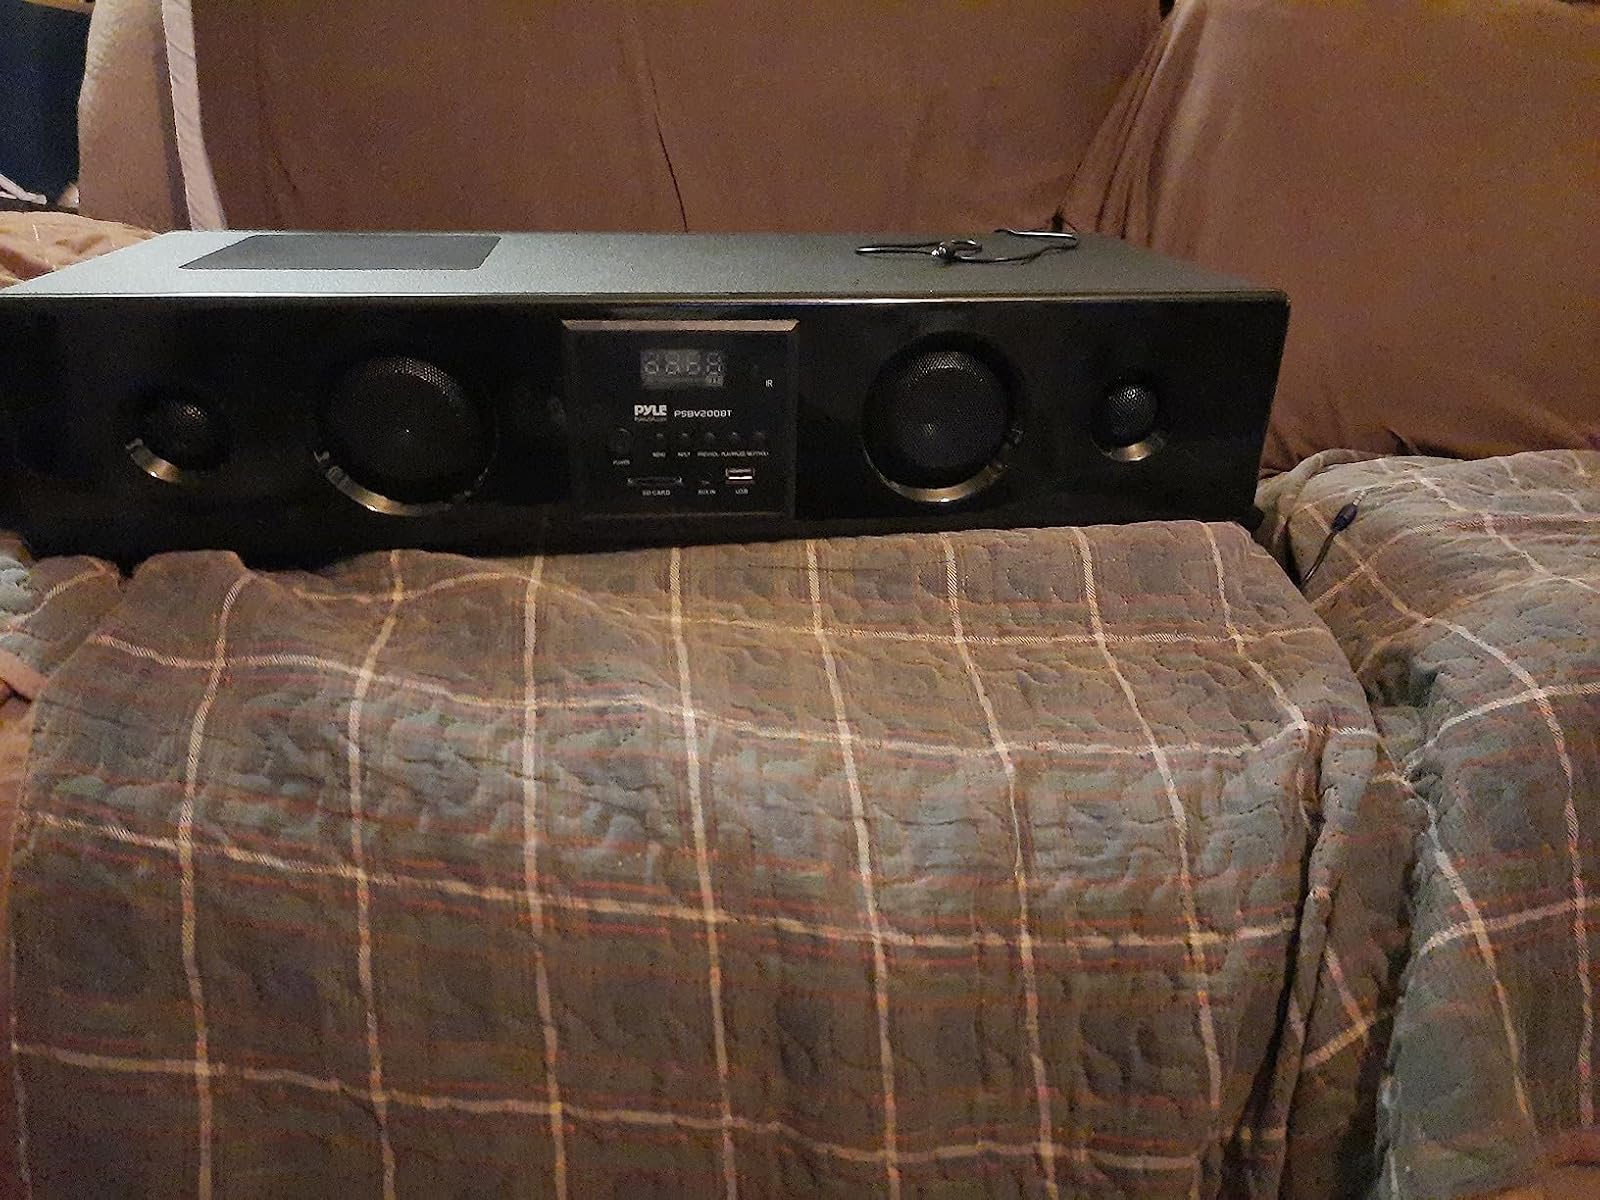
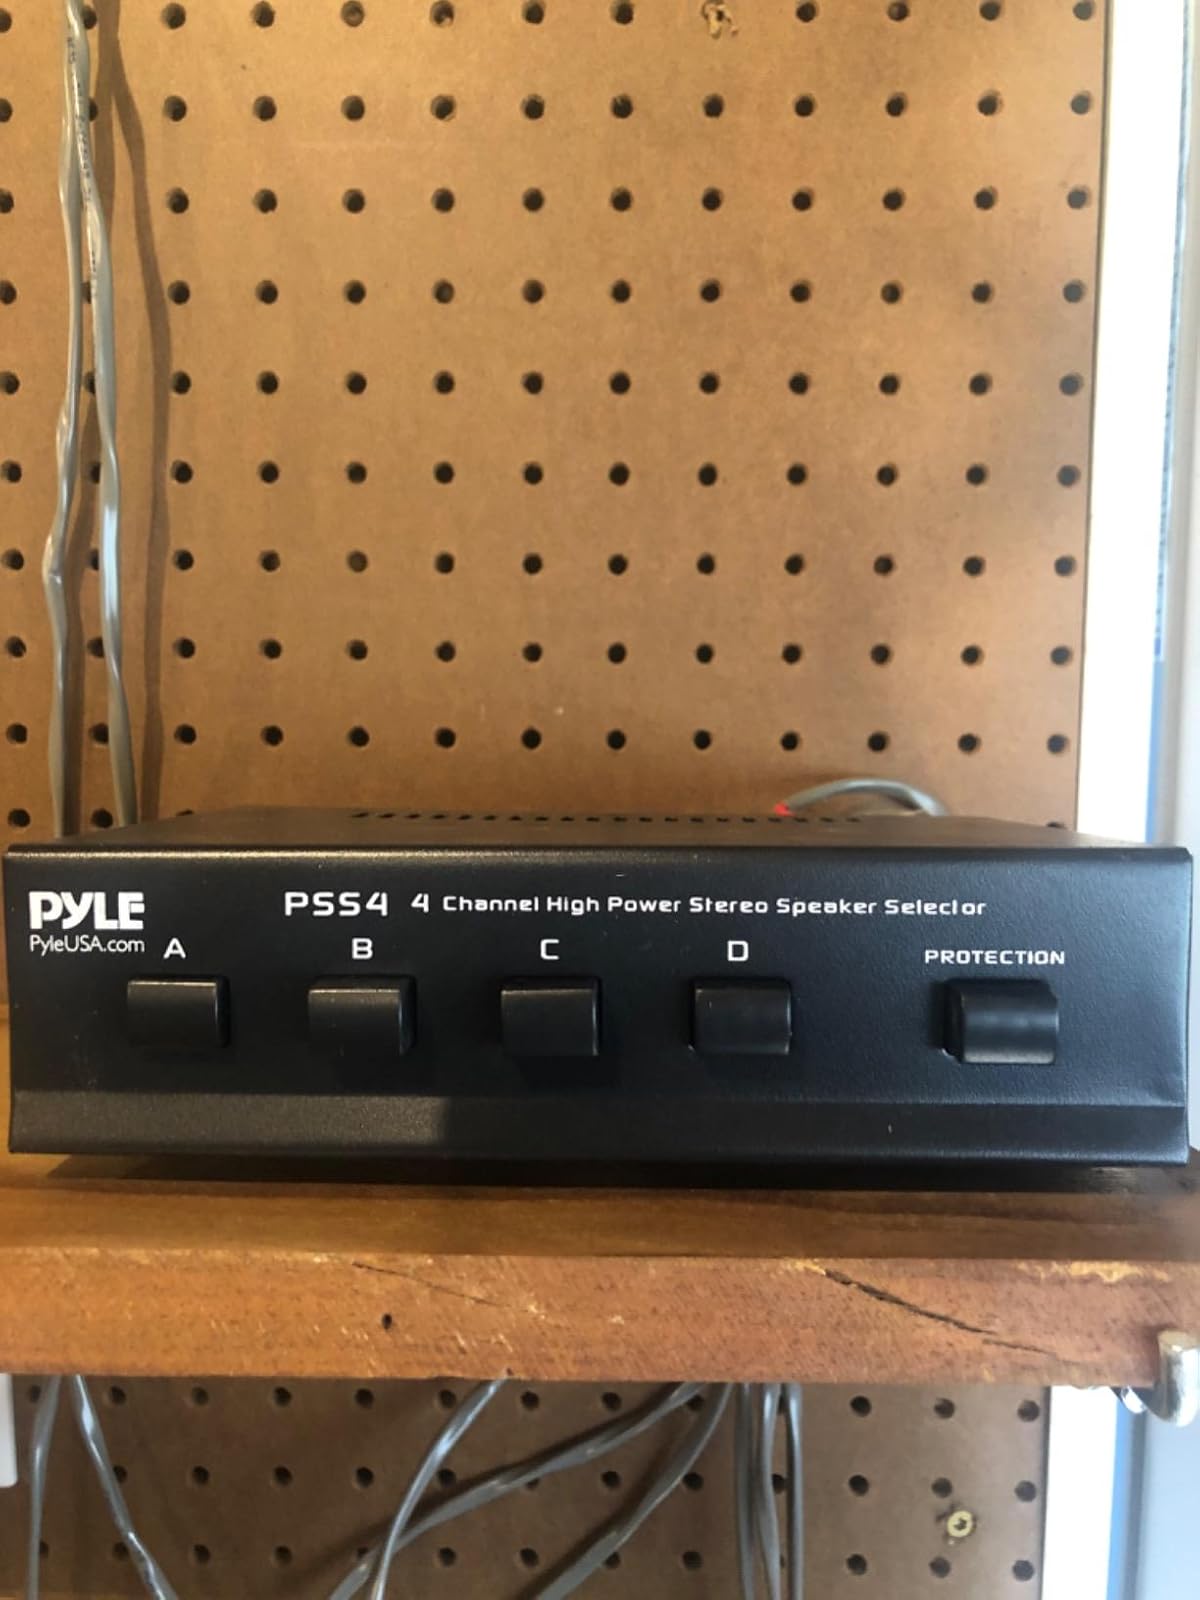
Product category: speaker
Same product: no